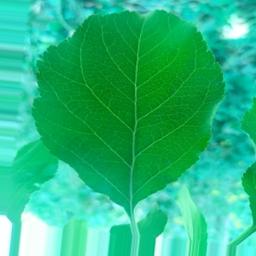
Label: Healthy